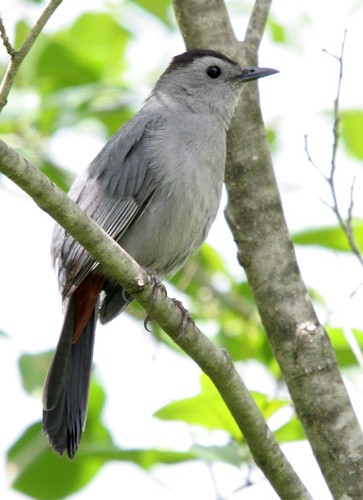
this smaller bird is almost all gray with darker tail and crest.
this bird is grey with white on its chest and has a very short beak.
the bird is a light gray, its under tail converts feather color is a dark brown, the otter rectrices are a dark gray.
this bird is mostly grey with black crown and short pointy bill.
this is a grey bird with a black crown and a pointy black beak.
this particular bird has a white body with white feathersthe color of the bird is perrywinkle blue with greyish beak and black beady eyes.
this bird has wings that are grey and has a white bellya small bird with a grey coloring and black crown.
this bird is grey with black and has a very short beak.
Species: Gray Catbird